José María Cabal

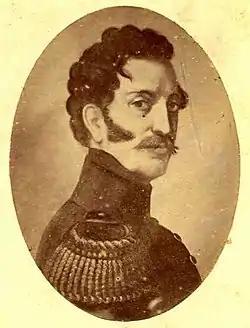
Portrait of Cabal by José María Espinosa

José María Cabal Barona (Guadalajara de Buga, 25 May 1769 – Popayán, 19 August 1816) was a Neogranadine military and political leader who fought in the Colombian War of Independence.